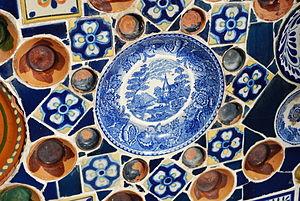
La poterie Talavera est une tradition de poterie mexicaine et espagnole qui tire son nom de la poterie espagnole de Talavera de la Reina, de Talavera de la Reina, en Espagne. La poterie mexicaine est une faience de type majolique ou de faïence émaillée à l'étain, avec une glaçure à base blanche typique de ce style. Elle provient de la ville de San Pablo del Monte, dans l'état de Tlaxcala, et des villes de Puebla, Atlixco, Cholula et Tecali, toutes dans l'état de Puebla, en raison de la qualité de l'argile naturelle qui s'y trouve et de la tradition de production qui remonte au XVIᵉ siècle. Une grande partie de cette poterie est décorée uniquement en bleu, mais des couleurs comme le jaune, le noir, le vert, l'orange et le mauve sont également utilisées. La poterie majolique est introduite au Mexique par les Espagnols au premier siècle de la période coloniale. La production de cette céramique se développe fortement à Puebla en raison de la disponibilité d'argiles fines et de la demande de carreaux des églises et monastères nouvellement établis dans la région.